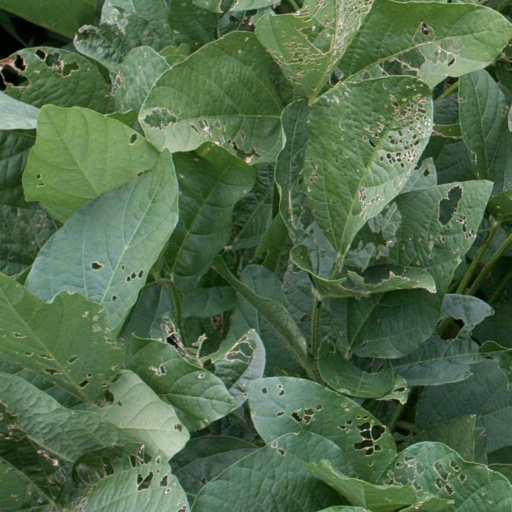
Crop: soybean